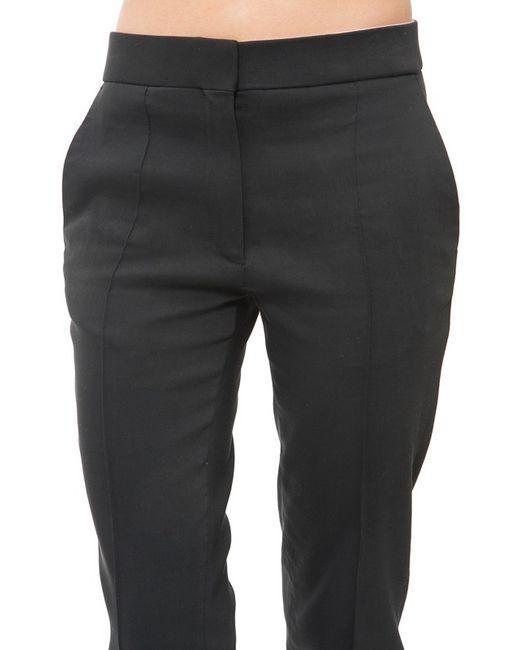
schwarze, taillierte, formelle Hose mit mittlerer Taille und Taschen